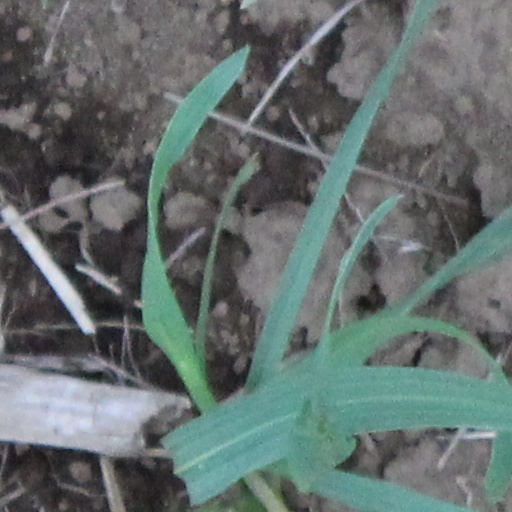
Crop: wheat